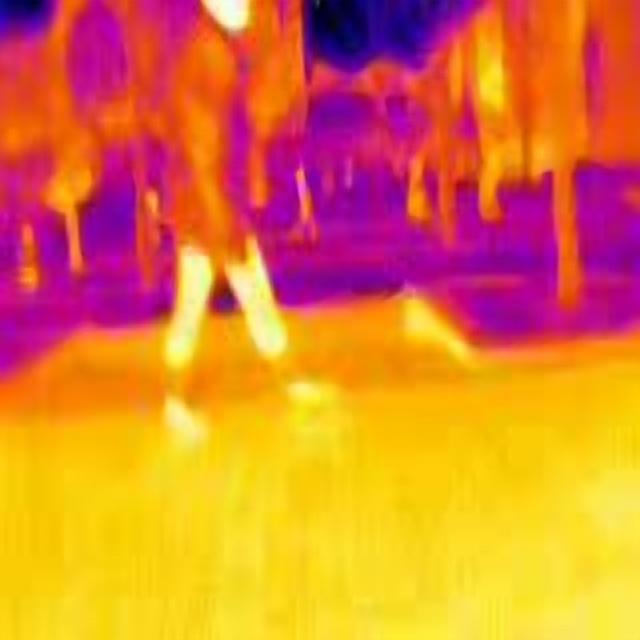
Detected objects:
label: person
label: person
label: person
label: person
label: person